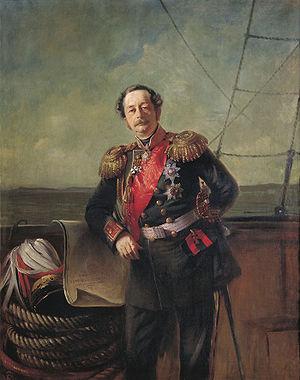
Nikolaï Nikolaïevitch Mouraviov, comte Amourski, né le 11 août 1809 à Saint-Pétersbourg et mort le 30 novembre 1881 à Paris, est un homme d'État et diplomate russe, qui a joué un rôle déterminant dans l'expansion de l'Empire russe jusqu'aux côtes de l'océan Pacifique.
Mikhaïl Aleksandrovitch Bakounine, francisé en Michel Bakounine, né le 18 mai 1814 à Priamoukhino près de Torjok et mort le 1ᵉʳ juillet 1876 à Berne, est un révolutionnaire, théoricien de l'anarchisme et philosophe russe qui a particulièrement écrit sur le rôle de l'État. Il pose dans ses écrits les fondements du socialisme libertaire.